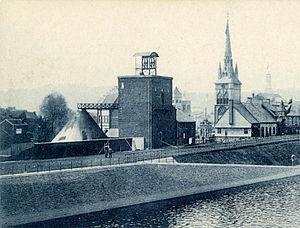
La Société anonyme du Charbonnage d'Angleur est une ancienne société charbonnière de la région de Liège, dont la concession se situait sur les territoires des anciennes communes d'Angleur, Grivegnée et Liège, dorénavant entièrement Liège, dans la vallée de la Meuse, au niveau de son confluent avec l'Ourthe.